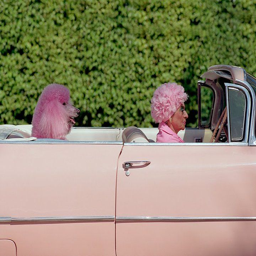
i may become her someday ... but i 'll need more than just the poodle .